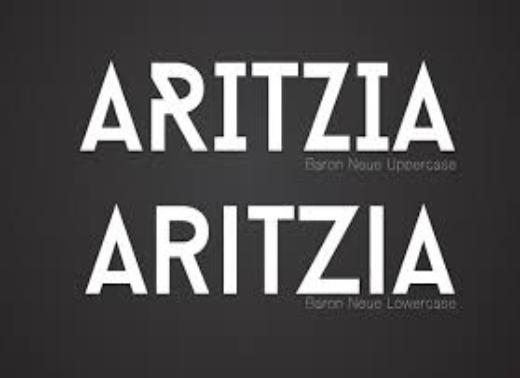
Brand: Aritzia
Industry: Clothes